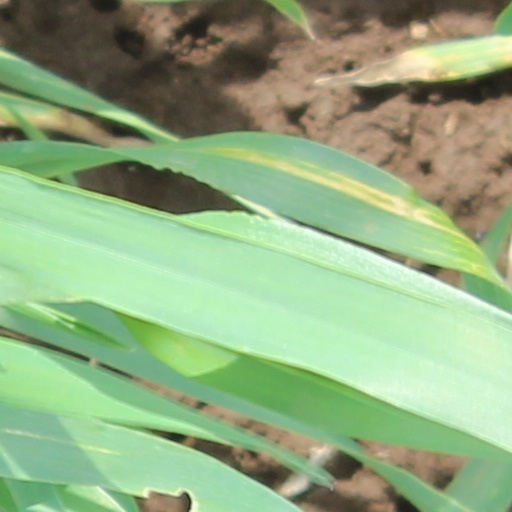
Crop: wheat